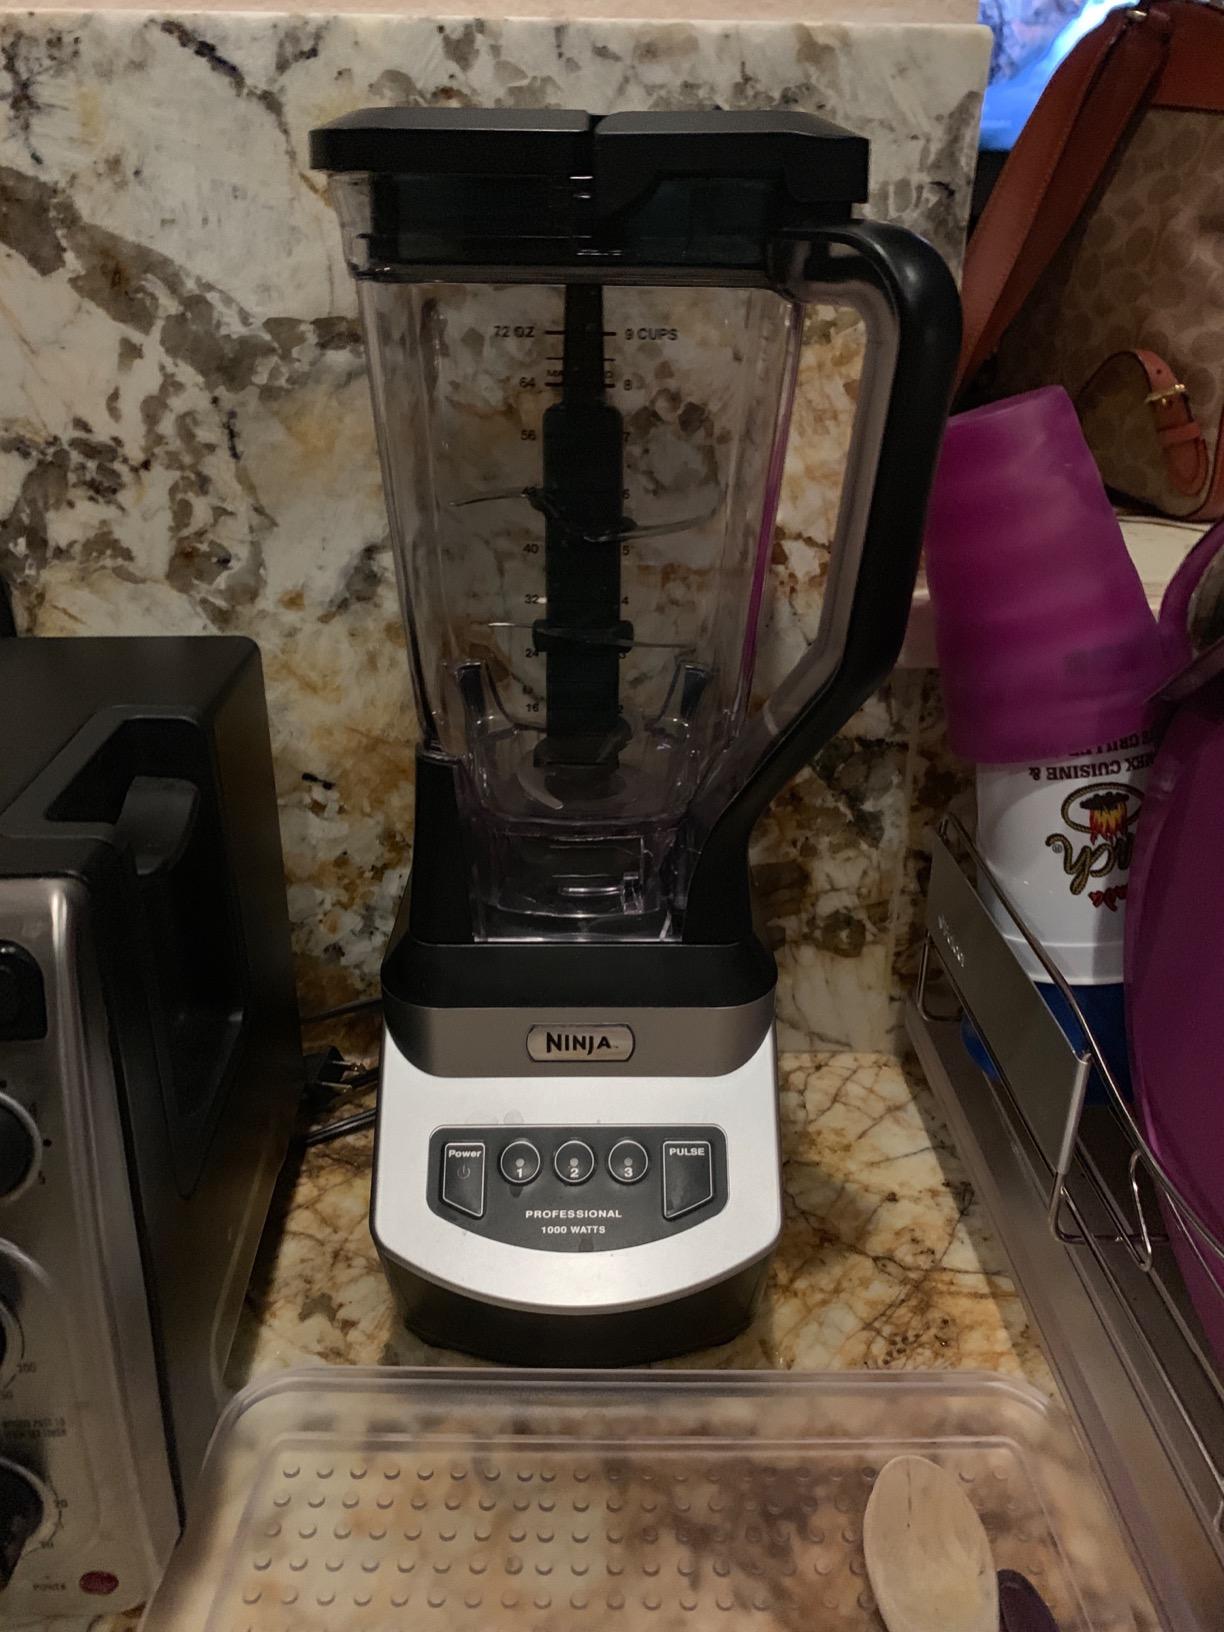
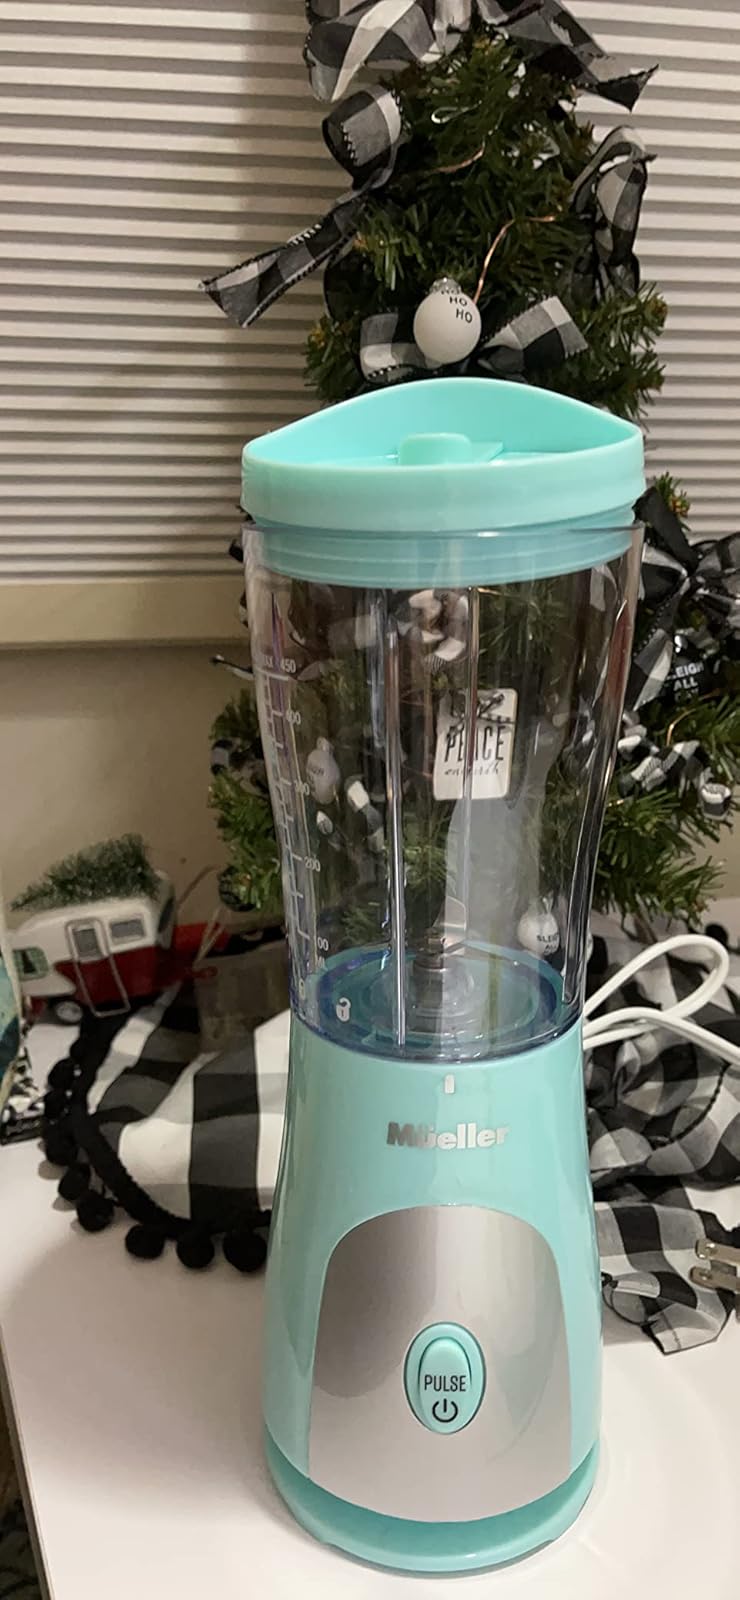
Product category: items_blender
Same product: no